Bernard van Orley

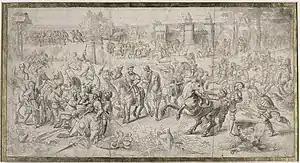
Design for one of the "Tapestries of the Battle of Pavia"

During this period, tapestries were held in higher esteem than paintings, and were more expensive, often woven with gold and silver thread. They had additional value as decoration and insulation for the large, bare and cold walls of palaces and church choirs.